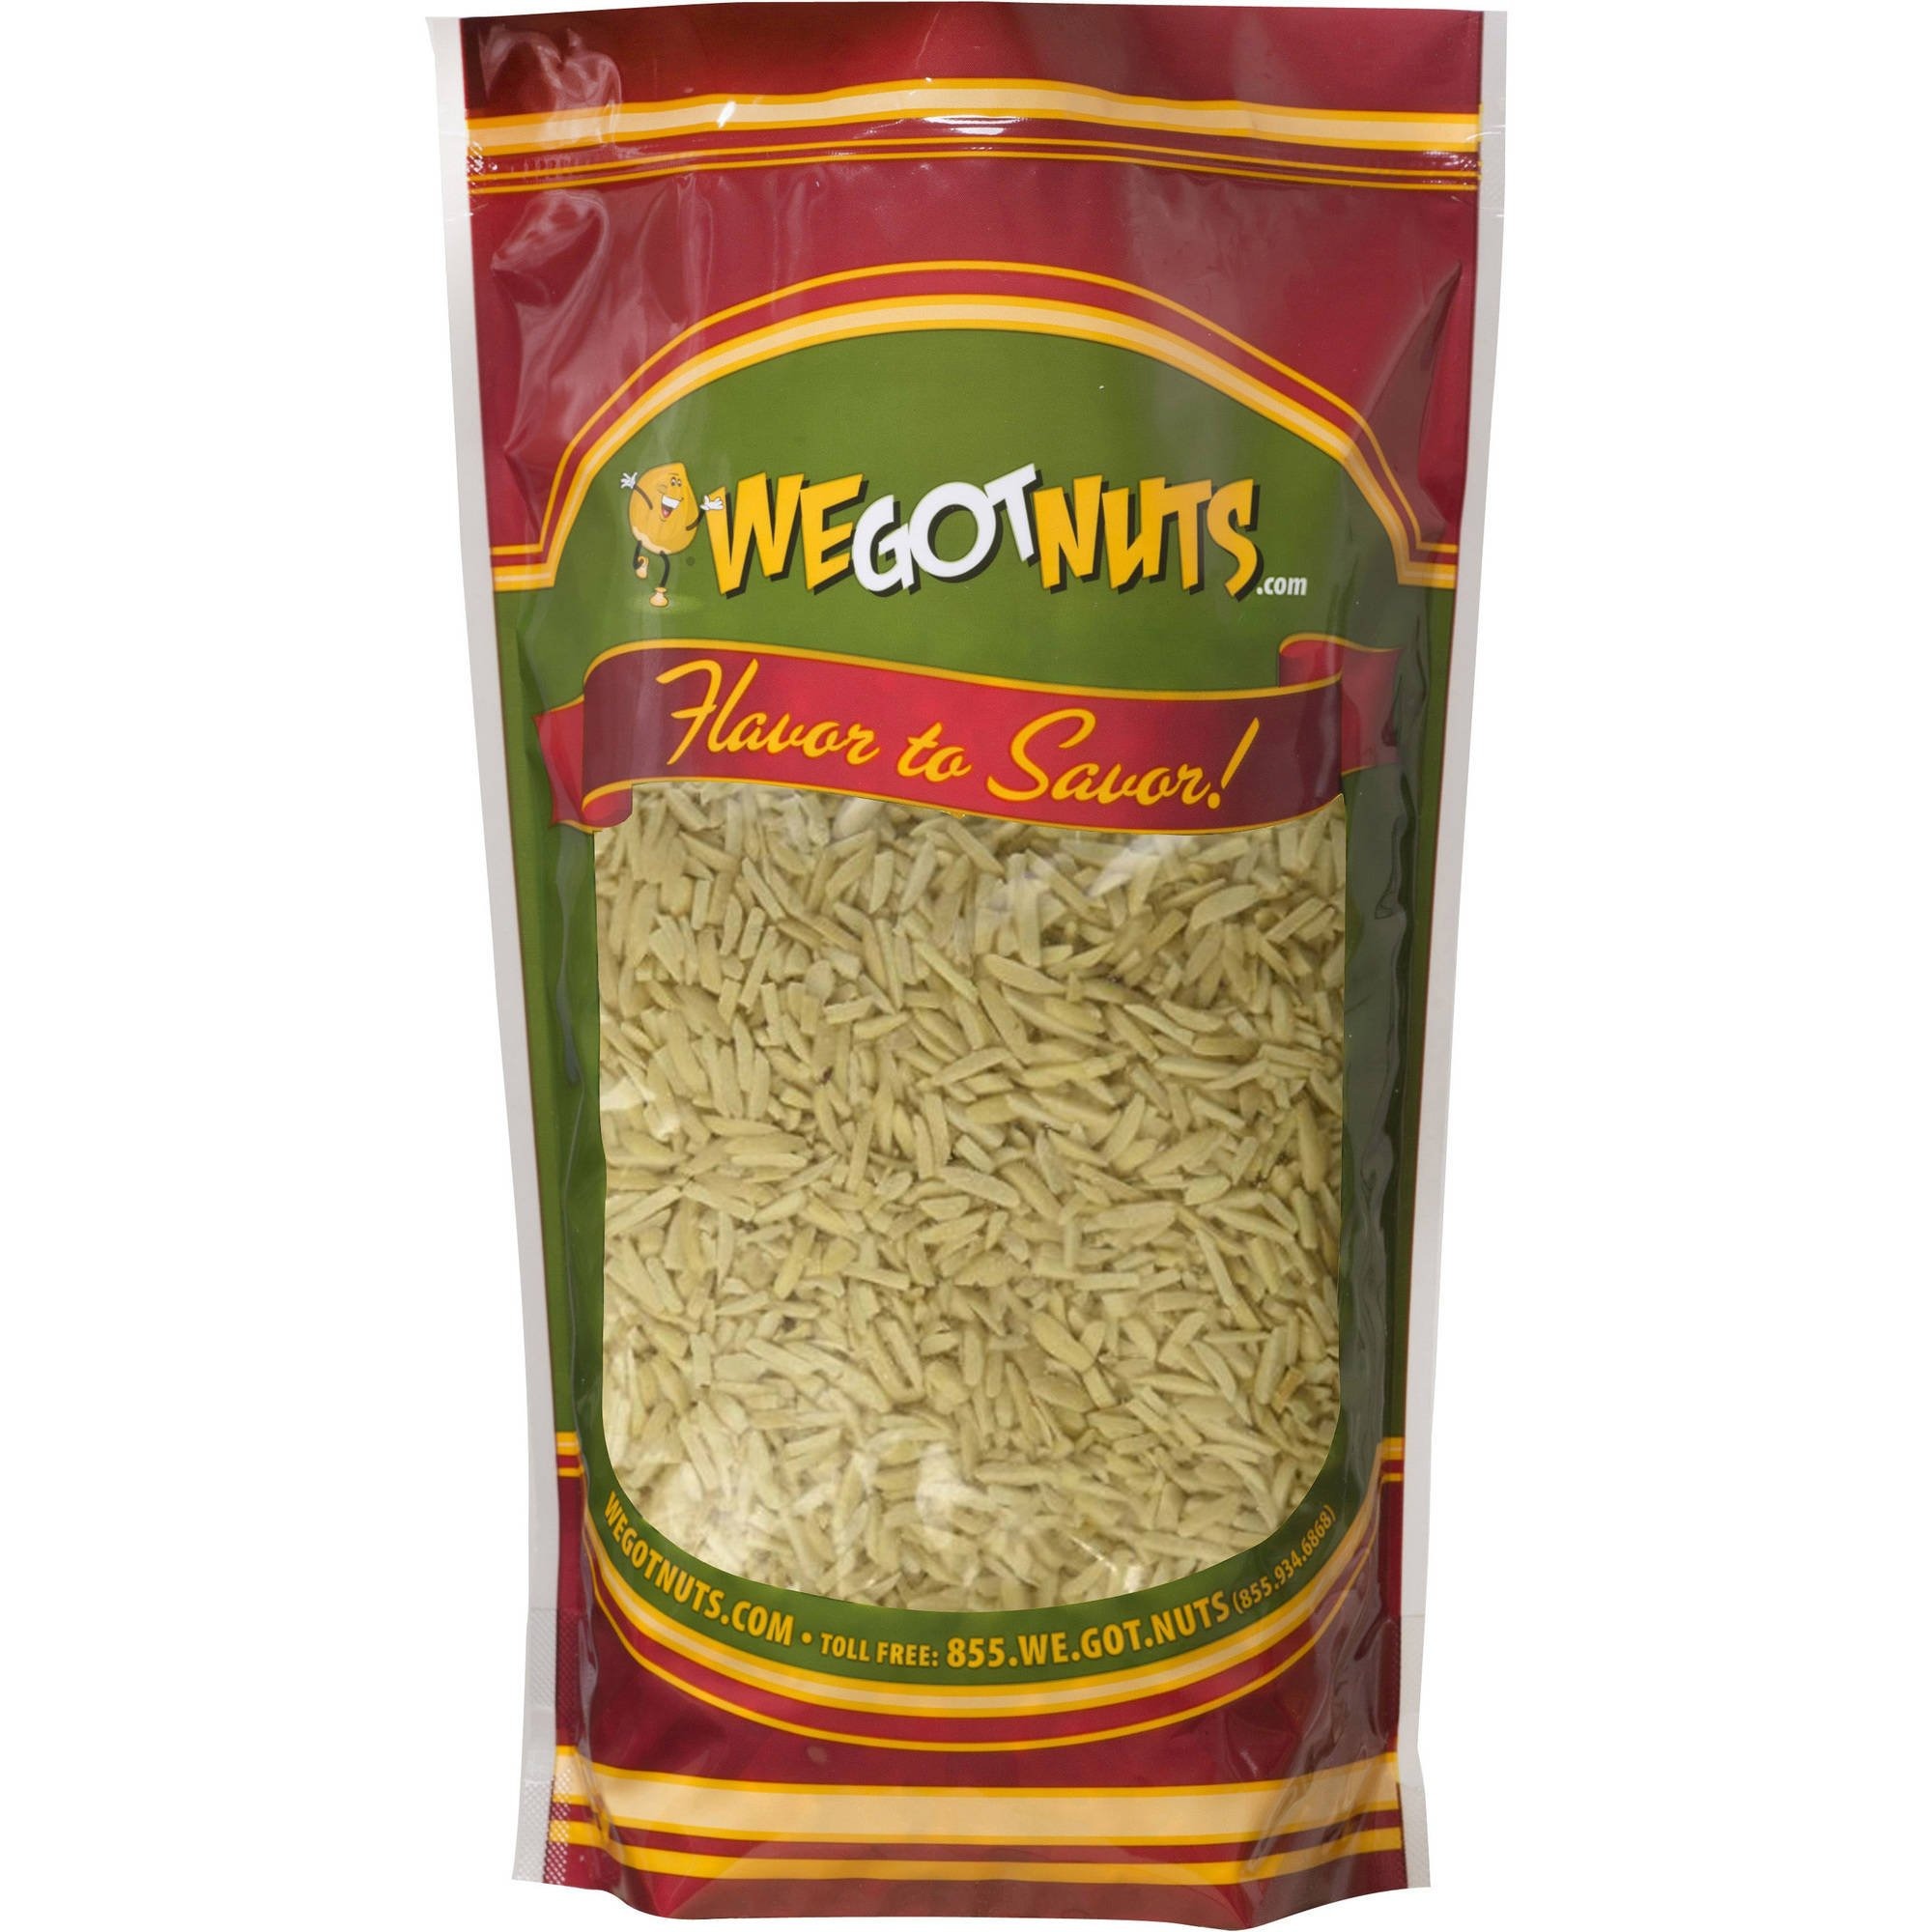
Item Name: We Got Nuts Blanched Slivered Almonds 2lb Bulk Bag, in Resealable Bag, Kosher Certified
Value: 32.0
Unit: Ounce

Price: 21.99